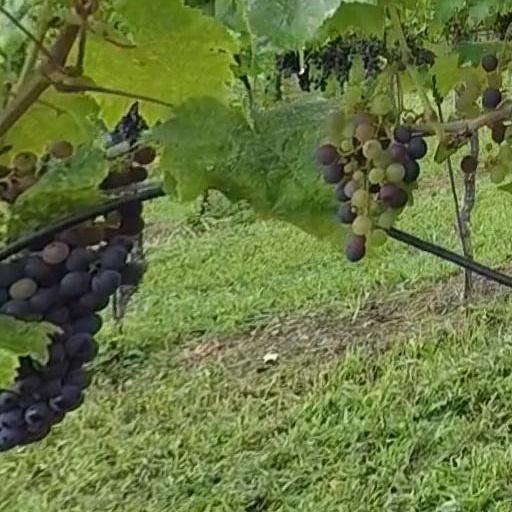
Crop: grape